Tajine mtewem

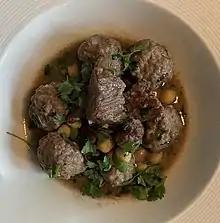
Algerian tajine mtewem with beef and meatballs

Tajine mtewem, usually abbreviated to mtewem (Arabic: طاجين مثوم), is a traditional Algerian dish, and more specifically Algerine (from the city of Algiers). It is made from minced meatballs, pieces of chicken or lamb meat, garlic, chickpeas and almonds. Its sauce is prepared with a grated onion and a lot of garlic ("mtewem" means “with garlic") and is usually cooked in a tajine pot. Like most Algerian dishes, it is usually served with either a white or red spicy sauce.